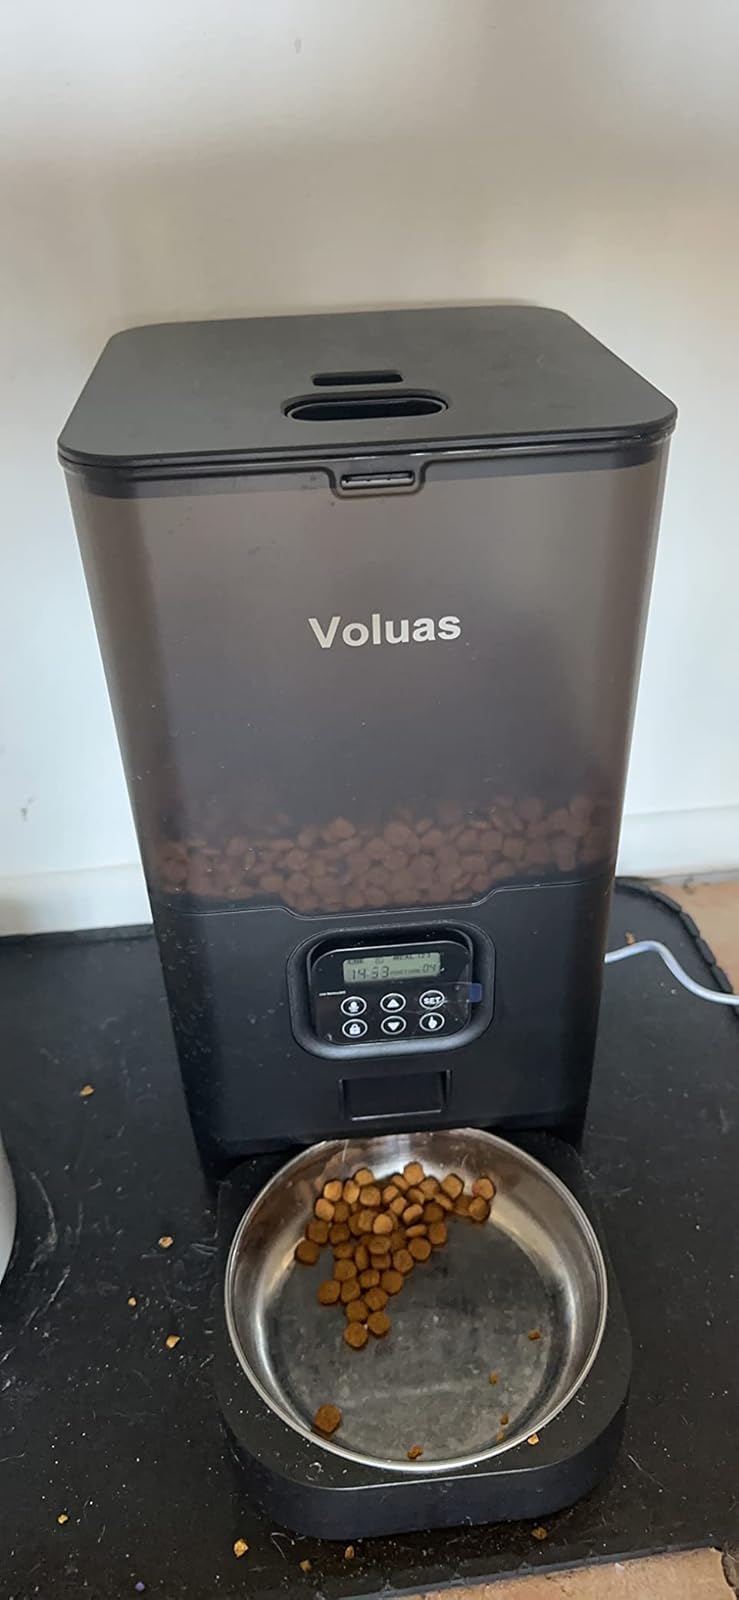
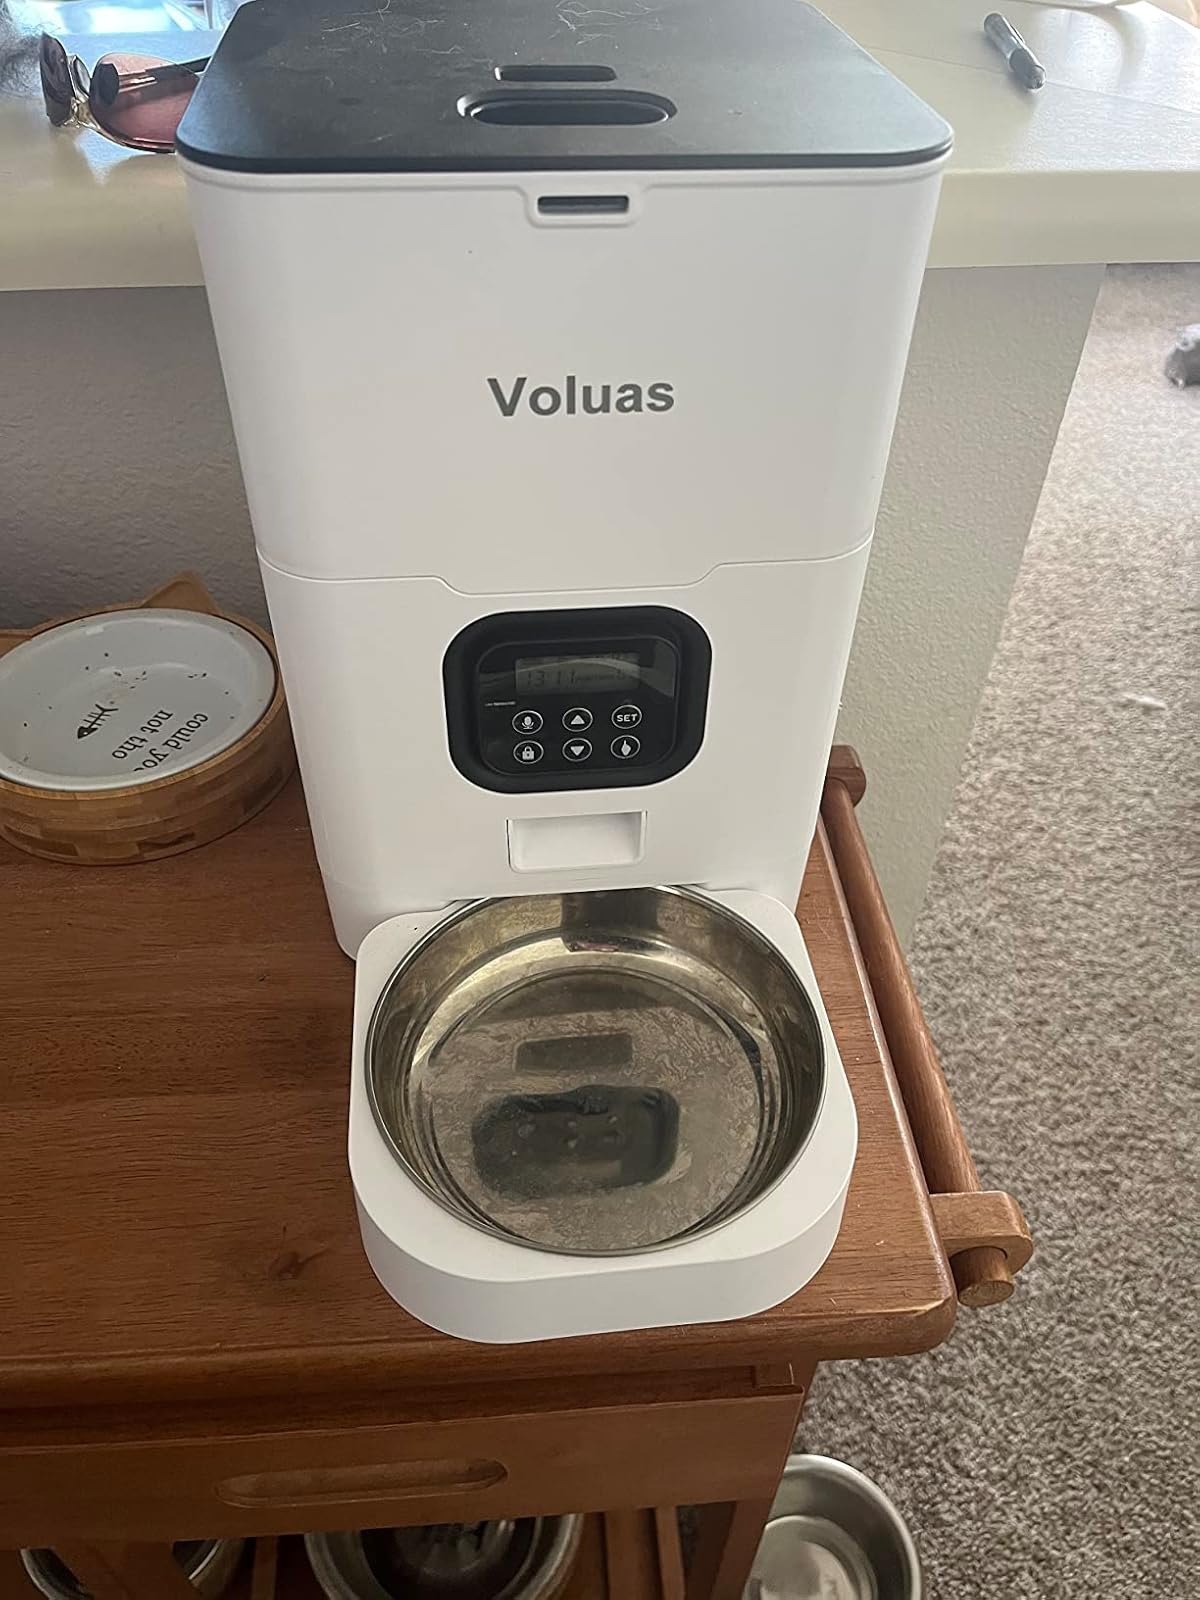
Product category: items_feeder
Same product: no